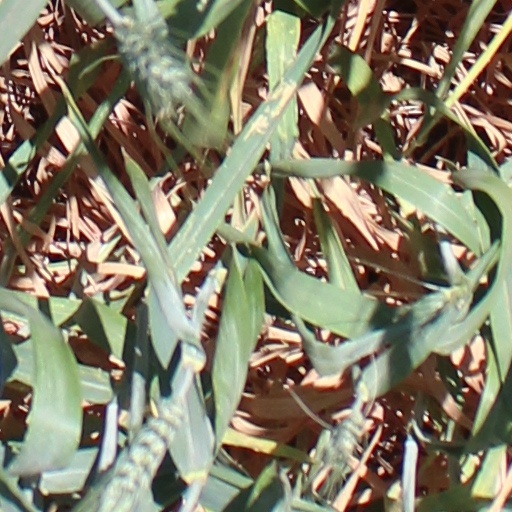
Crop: wheat